Low-carbon economy

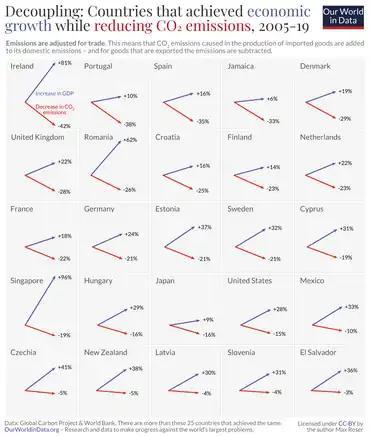
Countries that managed to reduce their greenhouse gas emissions (working towards a low-carbon economy) while still growing their economy. This is called eco-economic decoupling.

GHG emissions due to human activity are the dominant cause of observed climate change since the mid-20th century. Continued emission of greenhouse gases will cause long-lasting changes around the world, increasing the likelihood of severe, pervasive, and irreversible effects for people and ecosystems.